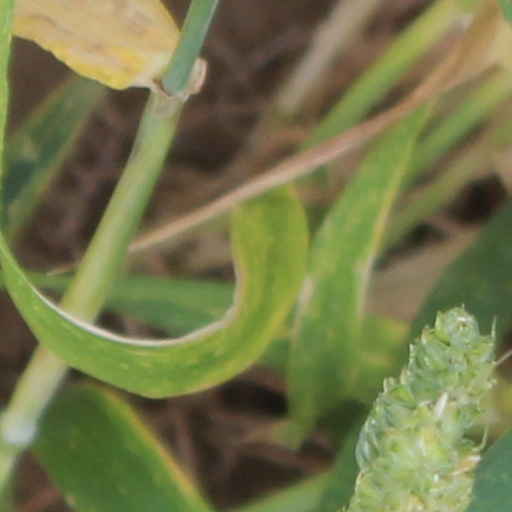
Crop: wheat